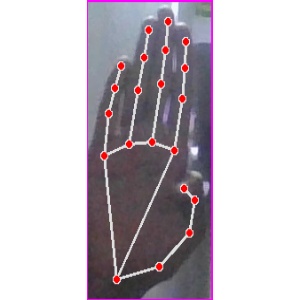
अक्षर: झ